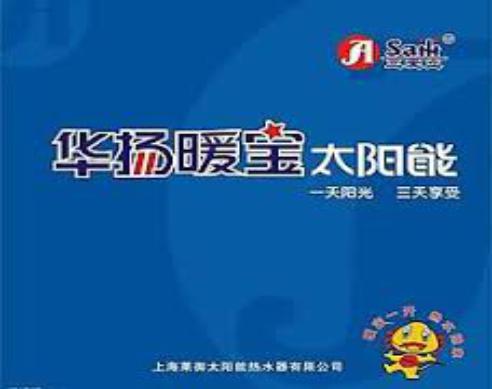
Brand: huayang
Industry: Necessities